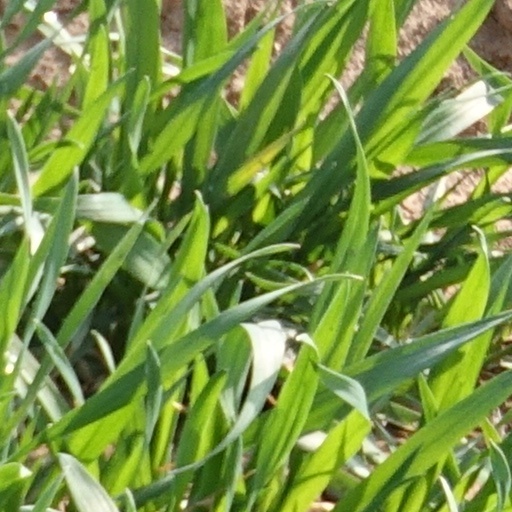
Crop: wheat